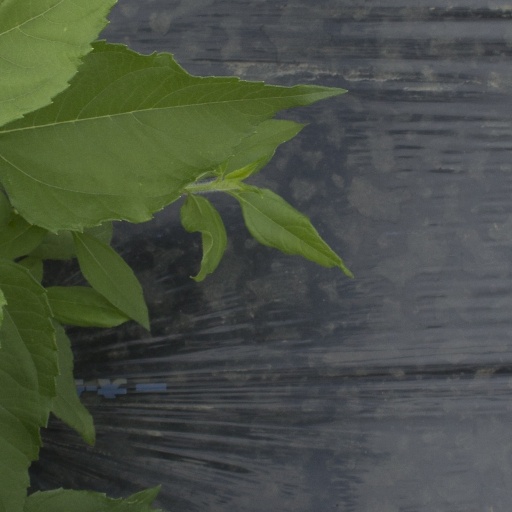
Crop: Jerusalem artichoke